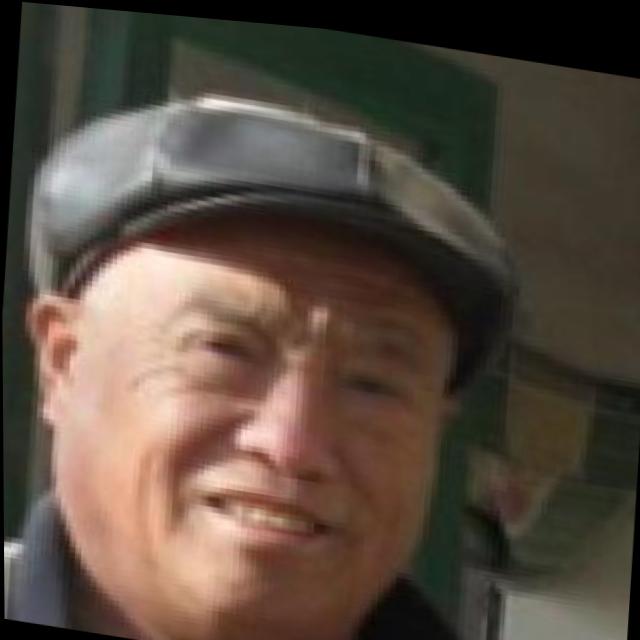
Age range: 65+